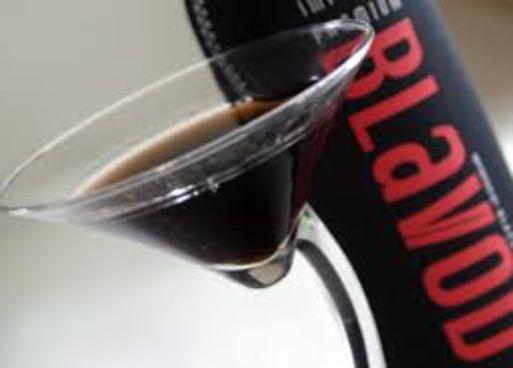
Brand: Blavod
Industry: Food